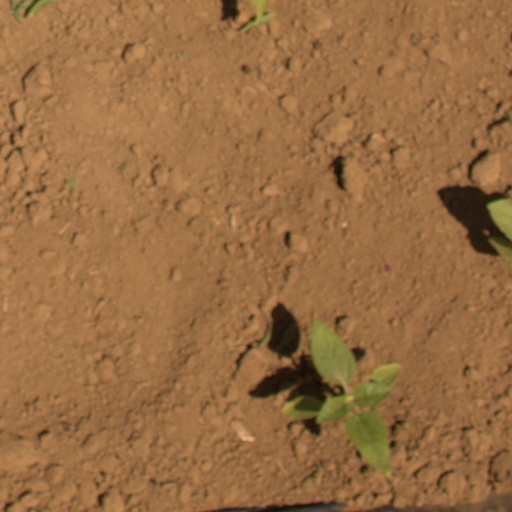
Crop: Jerusalem artichoke